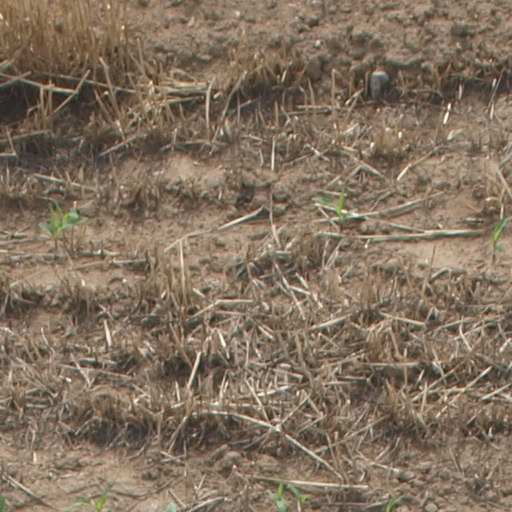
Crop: maize; corn